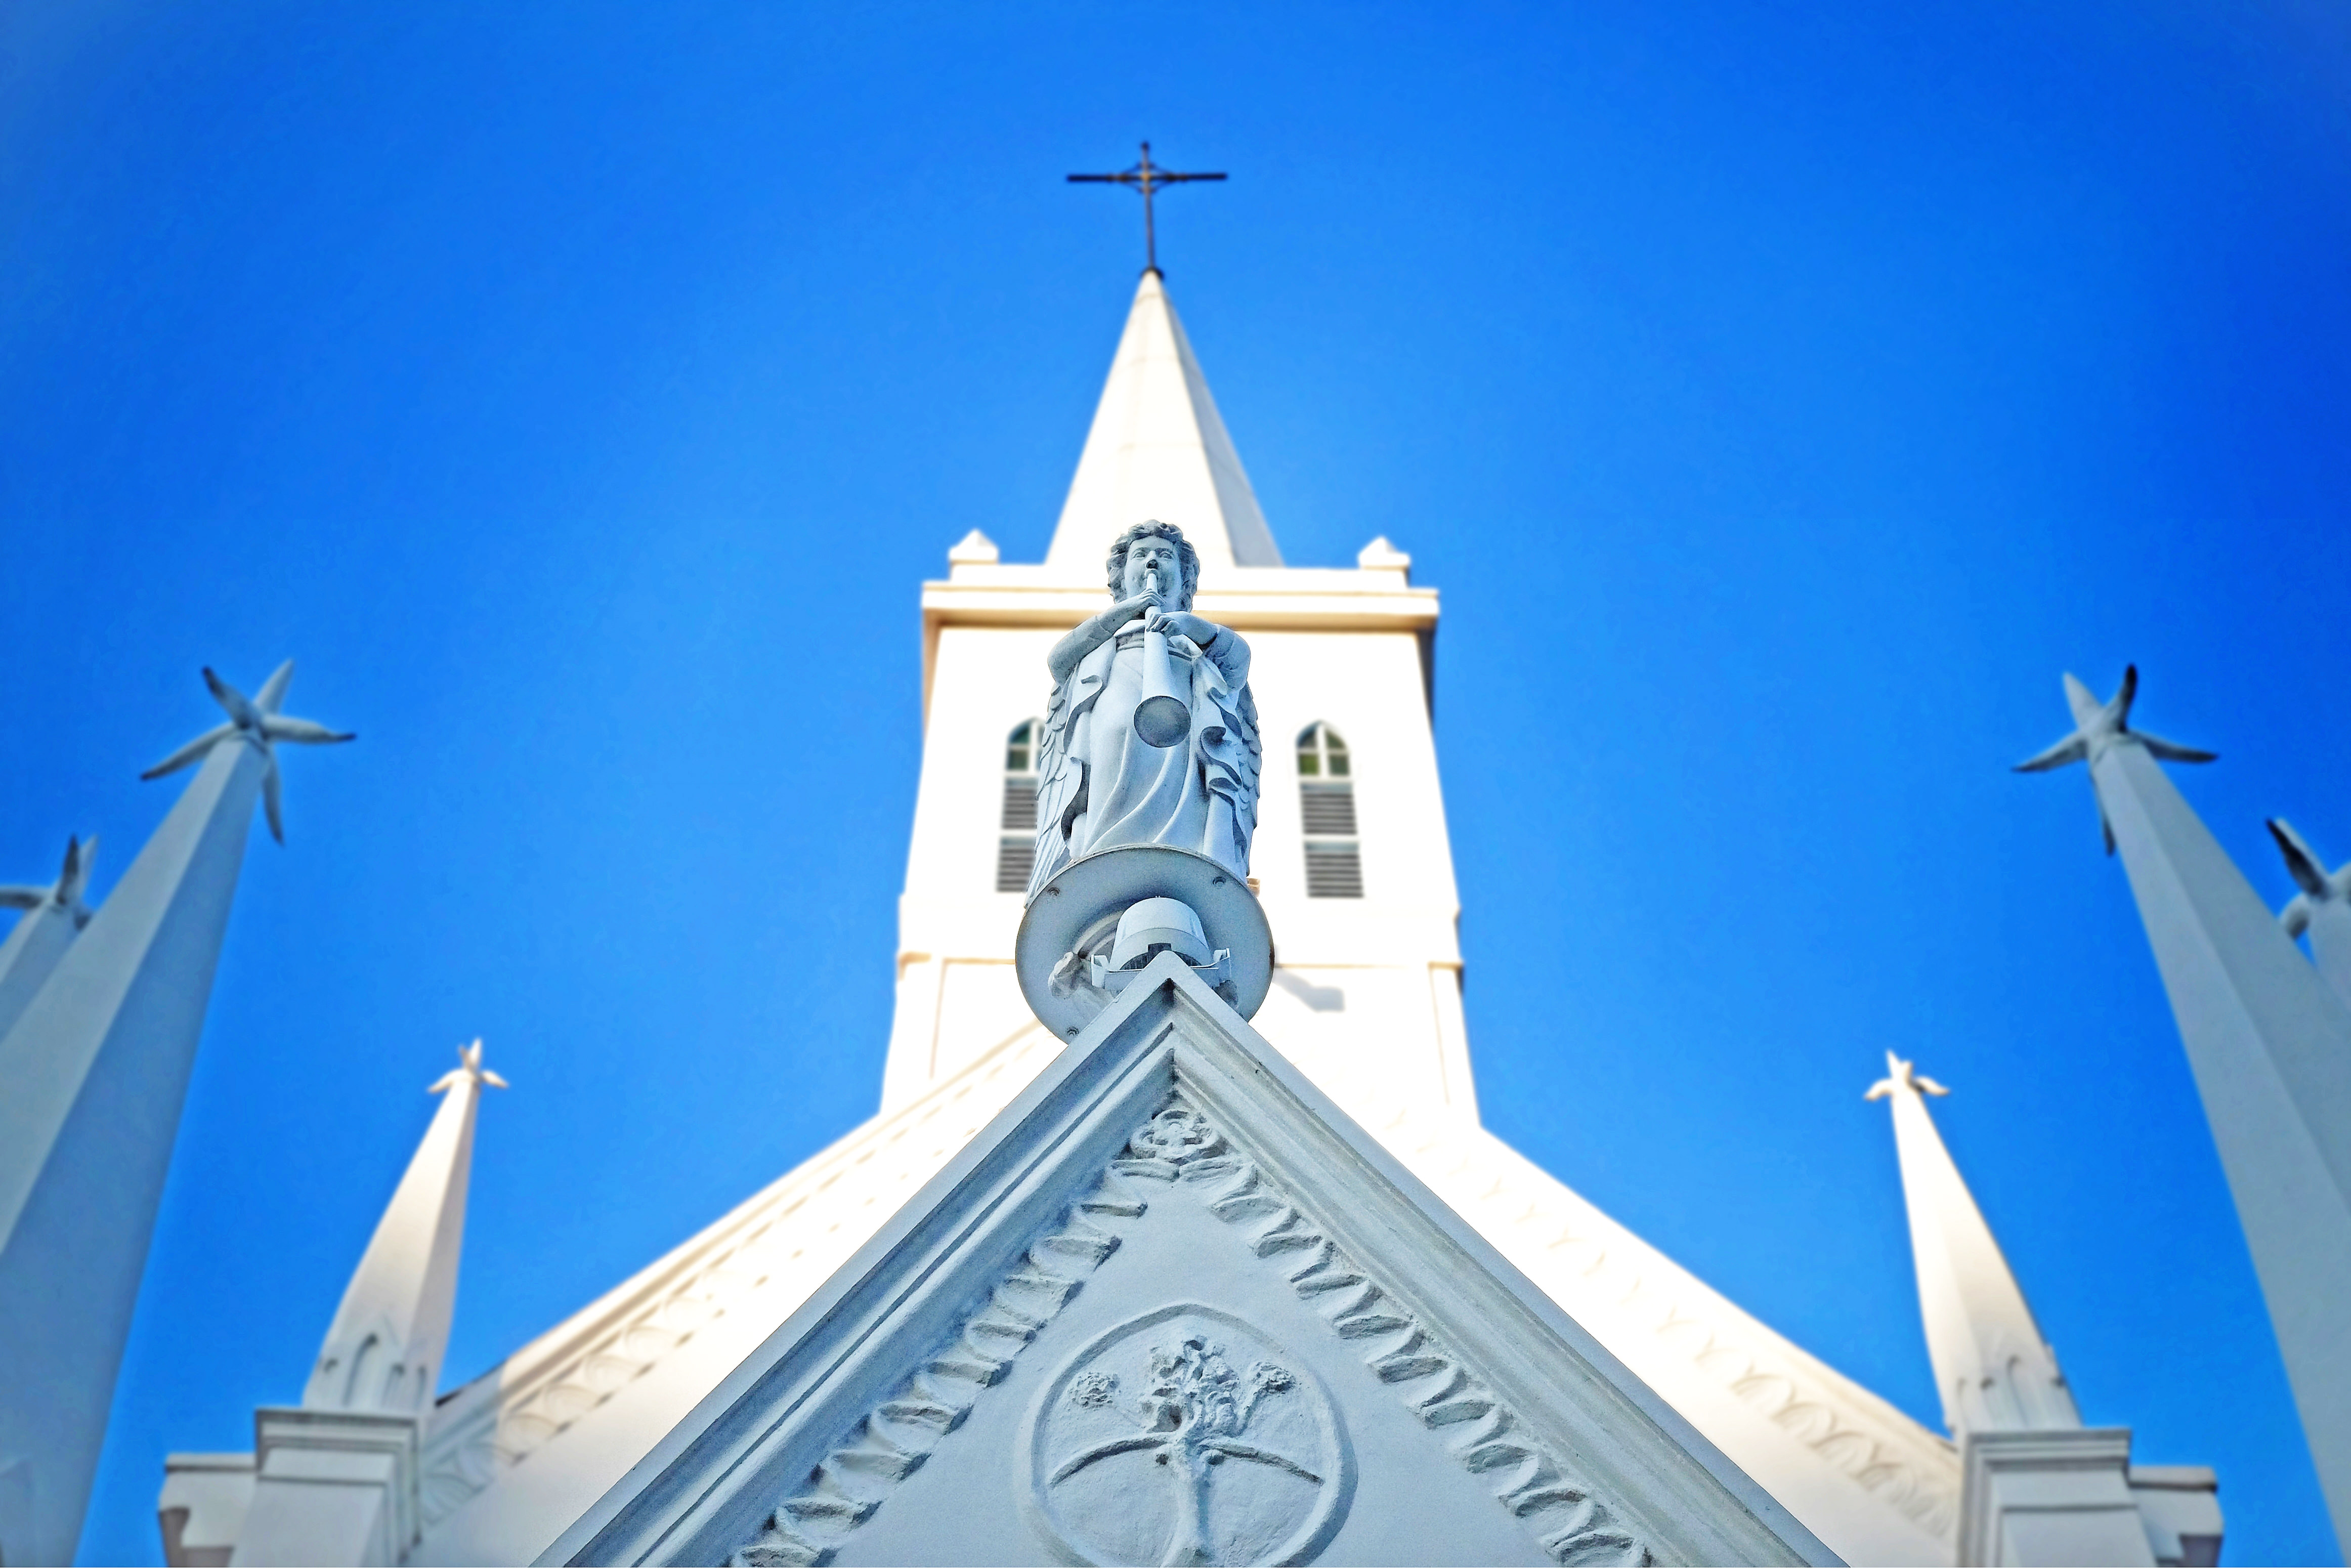
architecture, building, travel, high, tower, religion, landmark, blue, church, cathedral, cross, place of worship, blue sky, outdoors, religious, spire, steeple, worship, sacred, traditional, spirituality